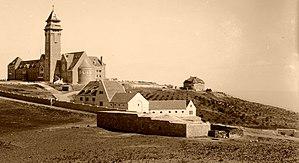
L'Asien-Korps ou Levante-Korps est une unité de l'armée impériale allemande engagée en soutien de l'Empire ottoman pendant la Première Guerre mondiale en Orient entre 1916 et 1918. Il fournit un appui technique et aérien et participe à plusieurs batailles de la campagne du Sinaï, de Palestine et de Syrie avant d'être rapatrié en Allemagne en octobre 1918, à la veille de la capitulation ottomane.